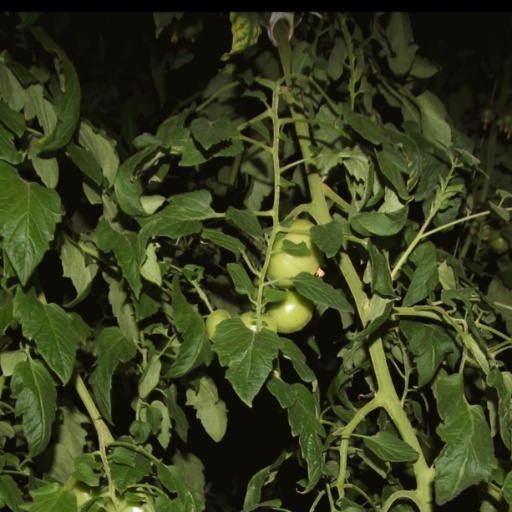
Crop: tomato